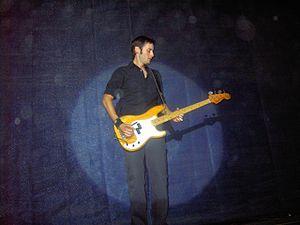
La Fender Precision Bass ou plus familièrement P-Bass fut la première guitare basse électrique construite en 1951 par Leo Fender. Elle est depuis toujours restée une référence dans le monde de la musique amplifiée. La Precision et ses dérivés produits par d'autres marques, s'en inspirant plus ou moins directement, sont un type de configuration très courant chez les bassistes.